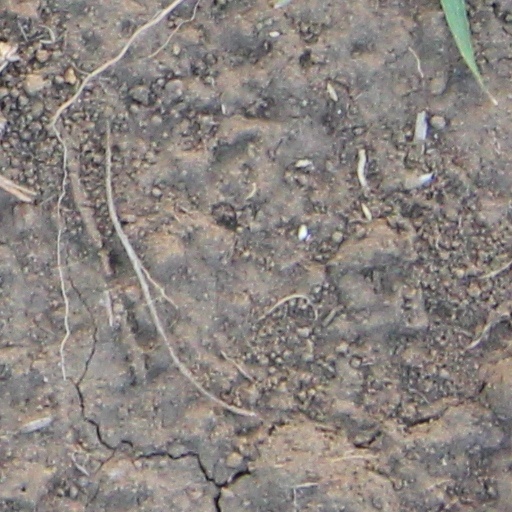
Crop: wheat